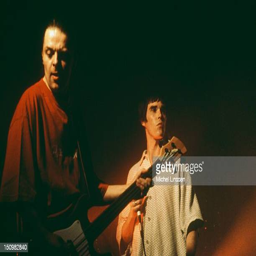
person and artist performing on stage with rock group